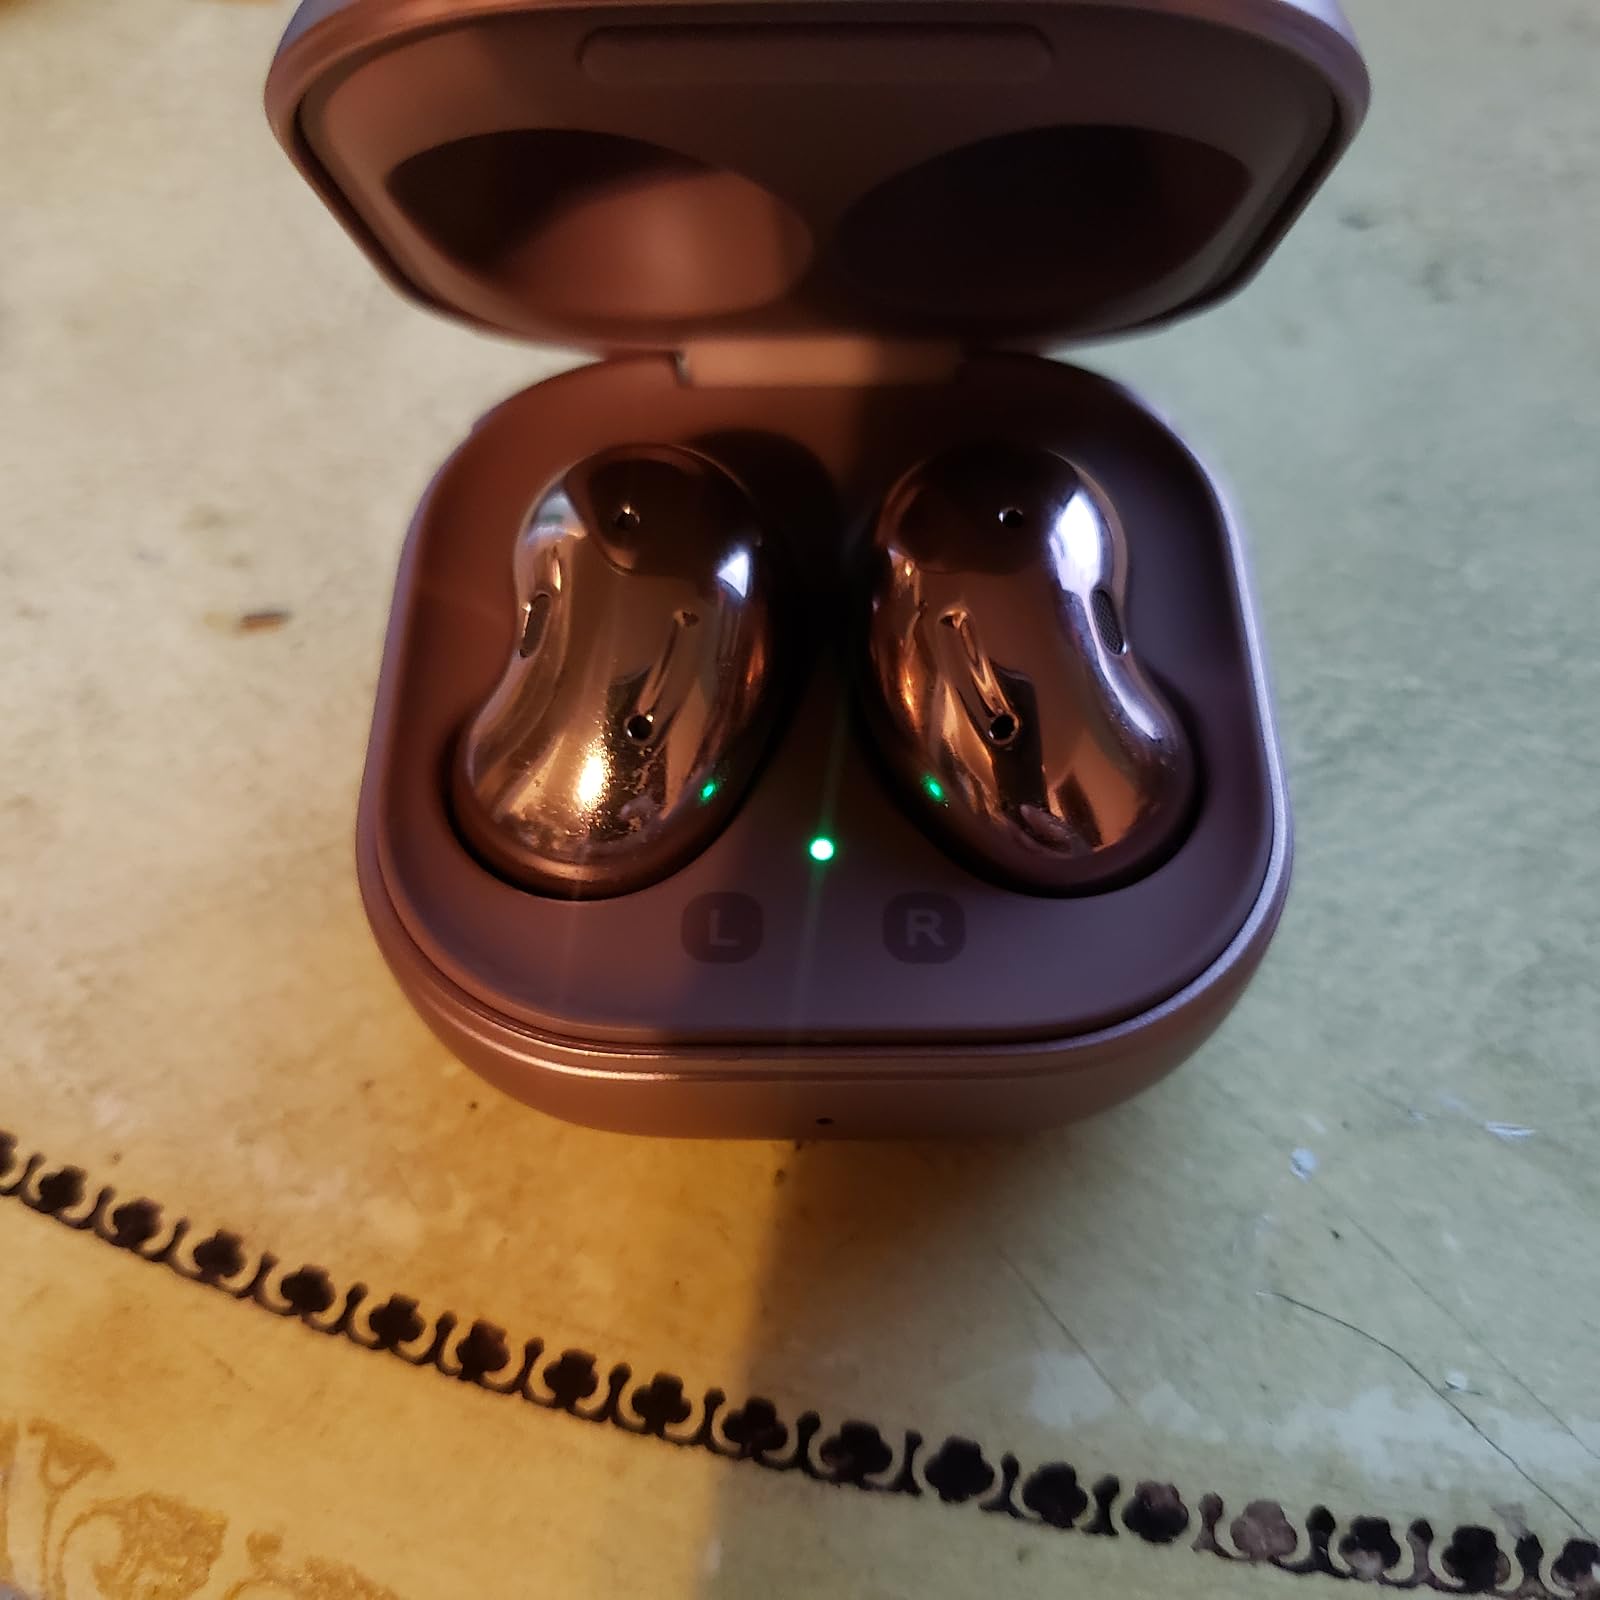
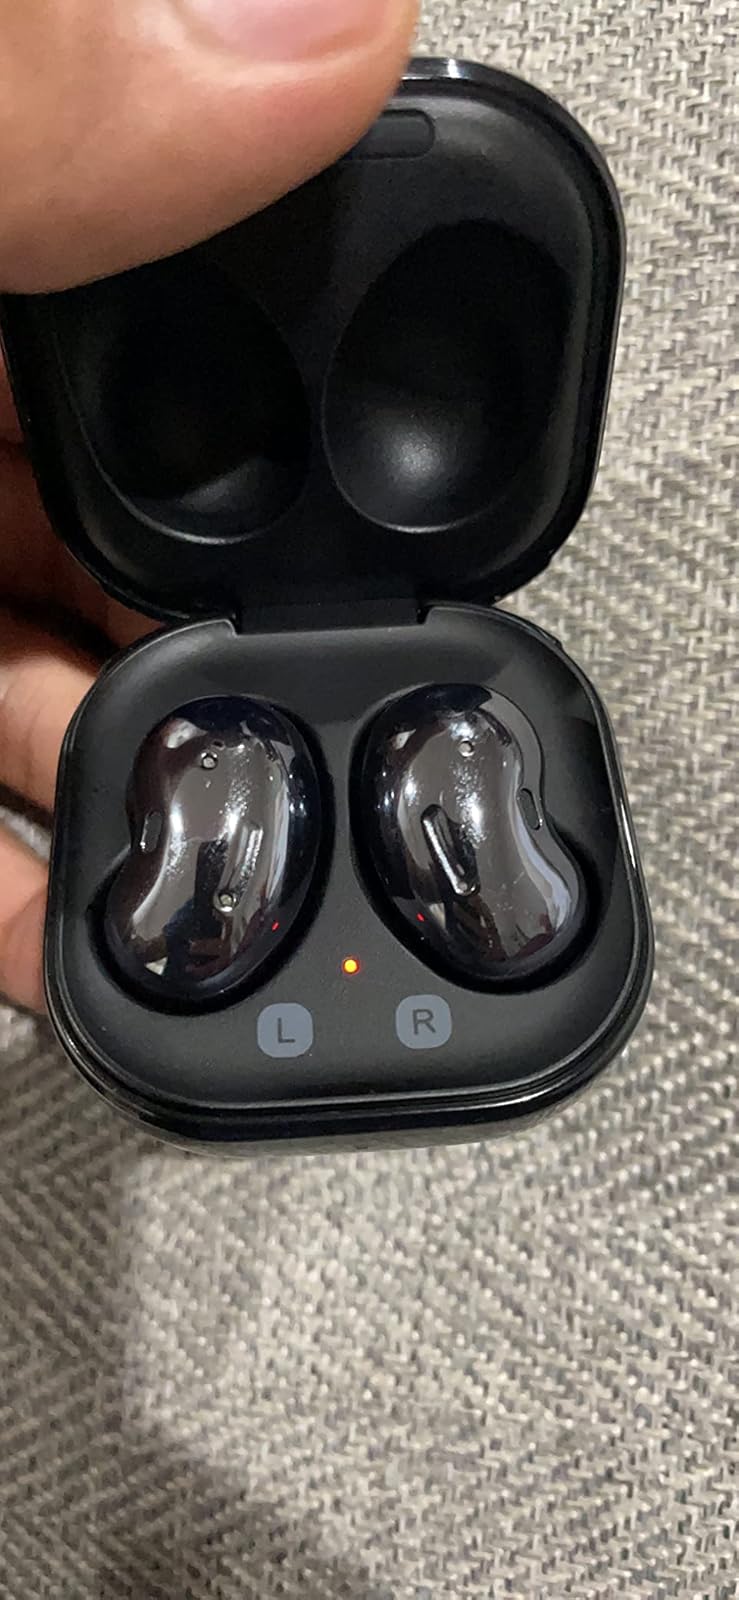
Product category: earbuds
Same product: no